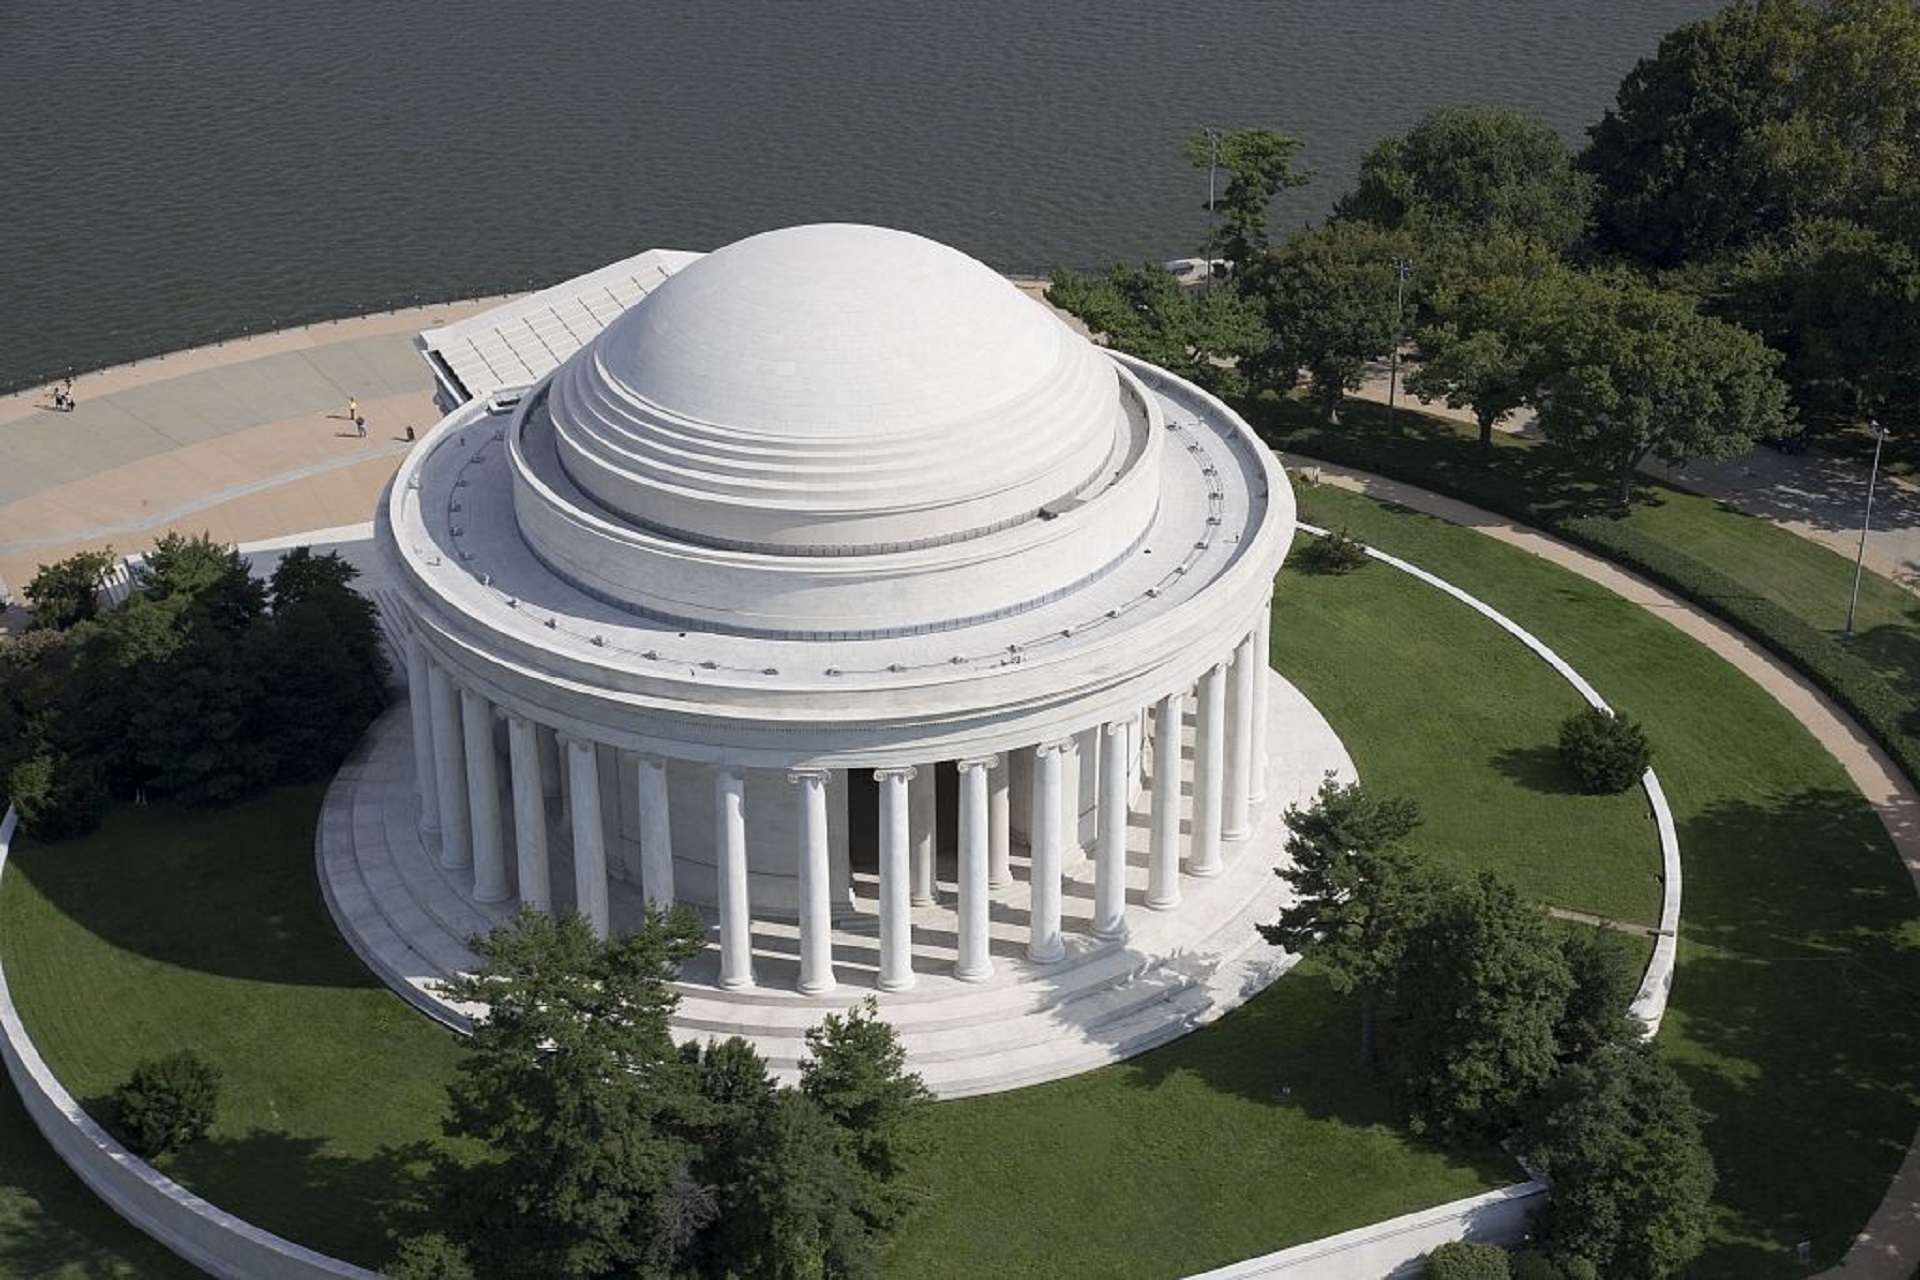
architecture, structure, usa, landmark, attraction, aerial, stadium, washington, dc, president, amphitheatre, tourists, history, historical, dome, estate, jefferson memorial, aerial photography